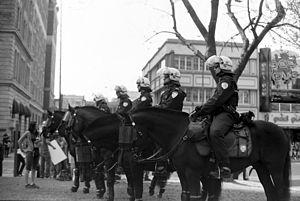
Chevaux de la Police de Montréal à la Manifestation étudiante du 22 mars 2012, Montréal, Québec
Le Canadien est la race de chevaux « nationale » du Canada, considérée comme un patrimoine agricole du Québec. Il est aussi nommé le « Petit cheval de fer ». Ses origines remontent au XVIIᵉ siècle, avec l'ordonnance de création d'un haras royal en Nouvelle-France. Des chevaux sont importés depuis la France et, grâce à une politique d'élevage encourageante, se multiplient rapidement. Les conflits armés des XVIIIᵉ et XIXᵉ siècles affectent gravement le nombre de chevaux canadiens. Il faut attendre 1895 pour voir la fondation de la Société des éleveurs de chevaux canadiens et la création d'un registre généalogique. Le cheval Canadien ne possède pas une morphologie homogène du fait de la variété de ses ascendants, mais doit cependant respecter des standards de race définis.